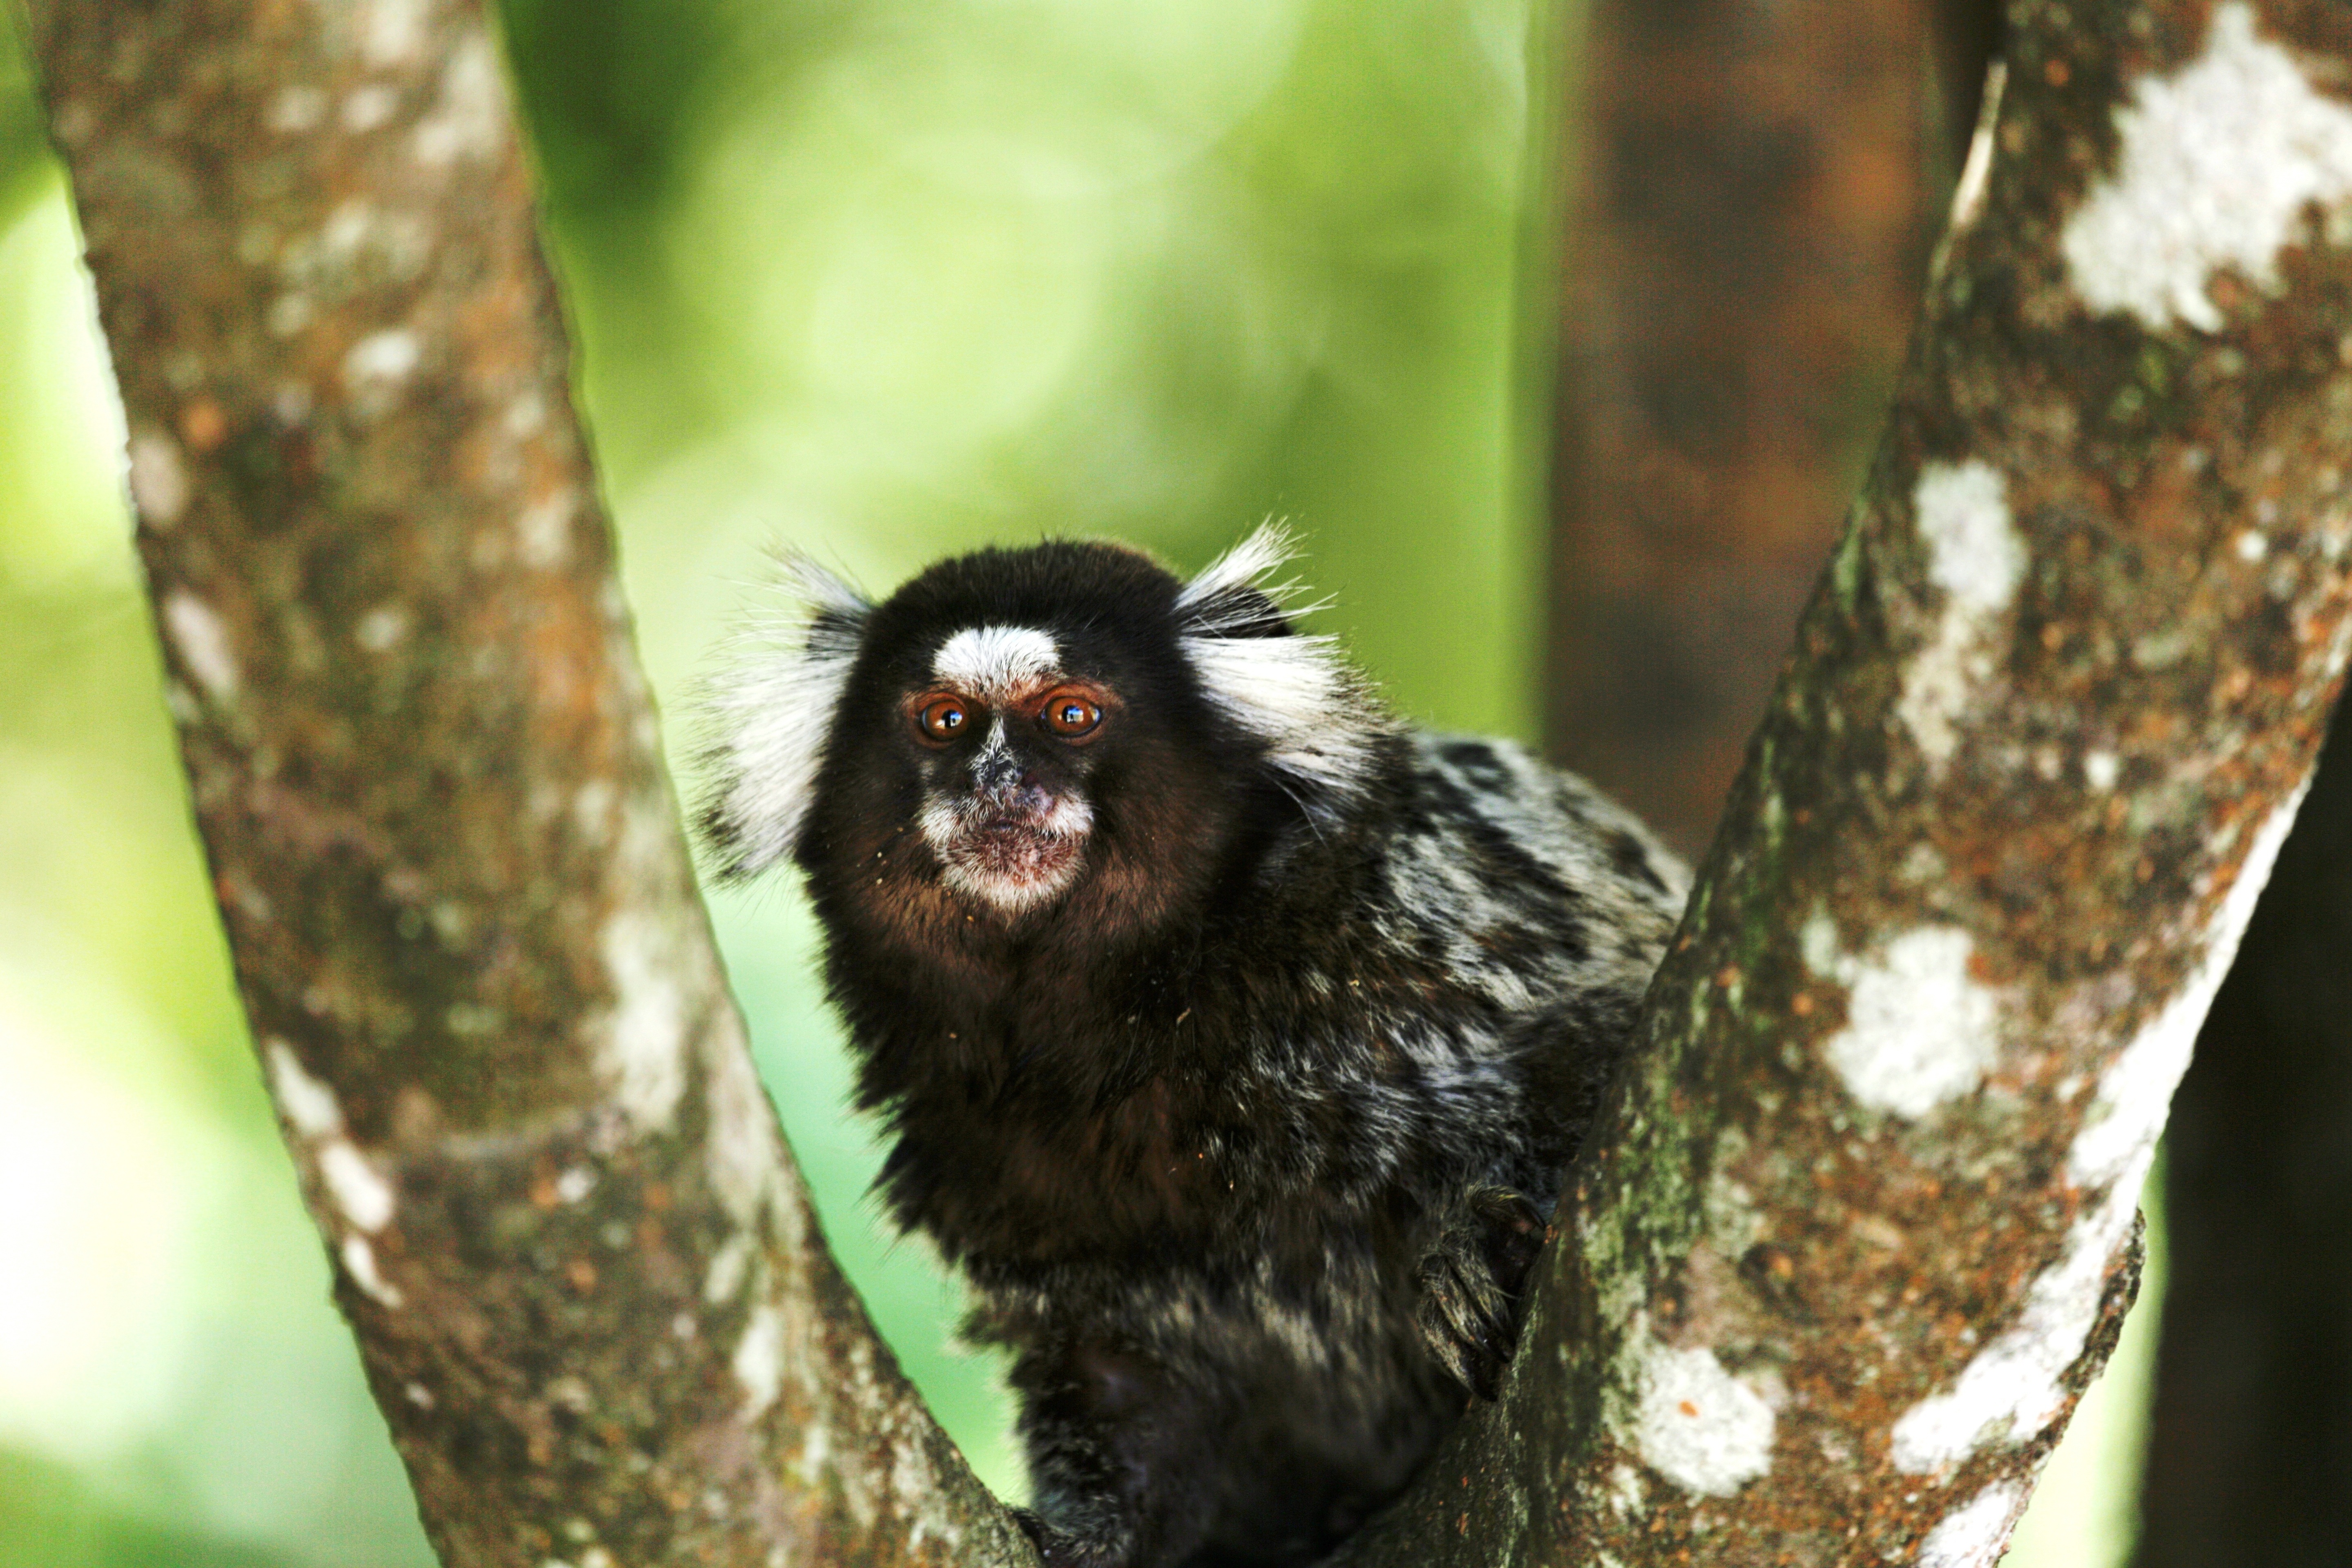
animal, looking, wildlife, wild, small, mammal, fauna, primate, chimpanzee, vertebrate, macaque, old world monkey, marmoset, capuchin monkey, on the branch, marmoset white tufts, new world monkey, white headed capuchin